KL Gangster 2

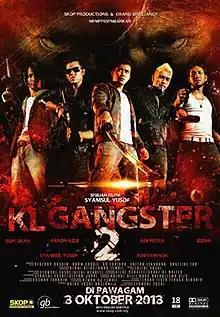
Film poster

KL Gangster 2 is a 2013 Malaysian Malay-language action thriller film, directed by Syamsul Yusof and starring Rosyam Nor, Aaron Aziz, Adi Putra, Soffi Jikan and Zizan Razak. It is the prequel to KL Gangster, which was released in 2011, it tells the story of two brothers, Jai and Malik.